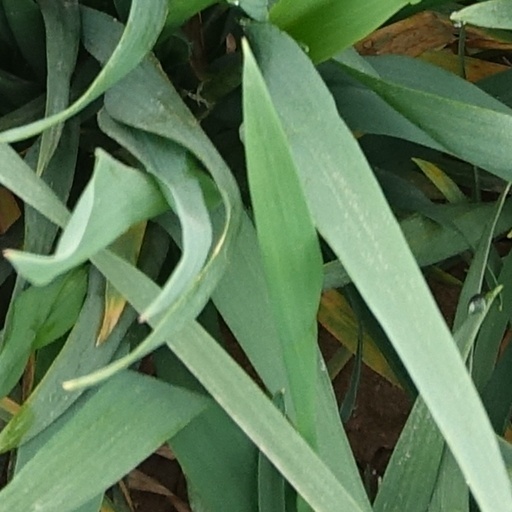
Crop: wheat